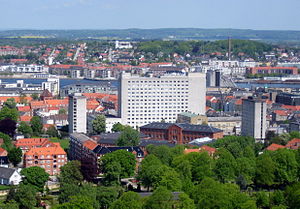
Sygehus / Sygehuse i Danmark / Somatiske Sygehuse / Region Nordjylland
Aalborg Sygehus
Aalborg Sygehus
Et sygehus eller hospital er et sted, hvor patienter bliver undersøgt, behandlet og plejet af bl.a. læger og sygeplejersker. Desuden foregår de fleste fødsler på et sygehus, og i de normale tilfælde behøver fødselslægen ikke at rekvirere hjælp fra operationsgangen til fx kejsersnit.